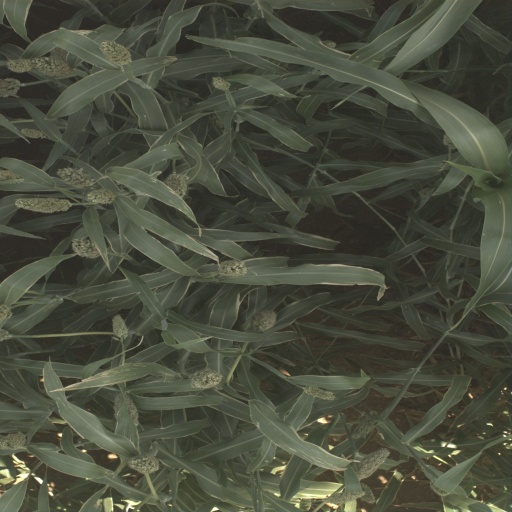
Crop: sorghum